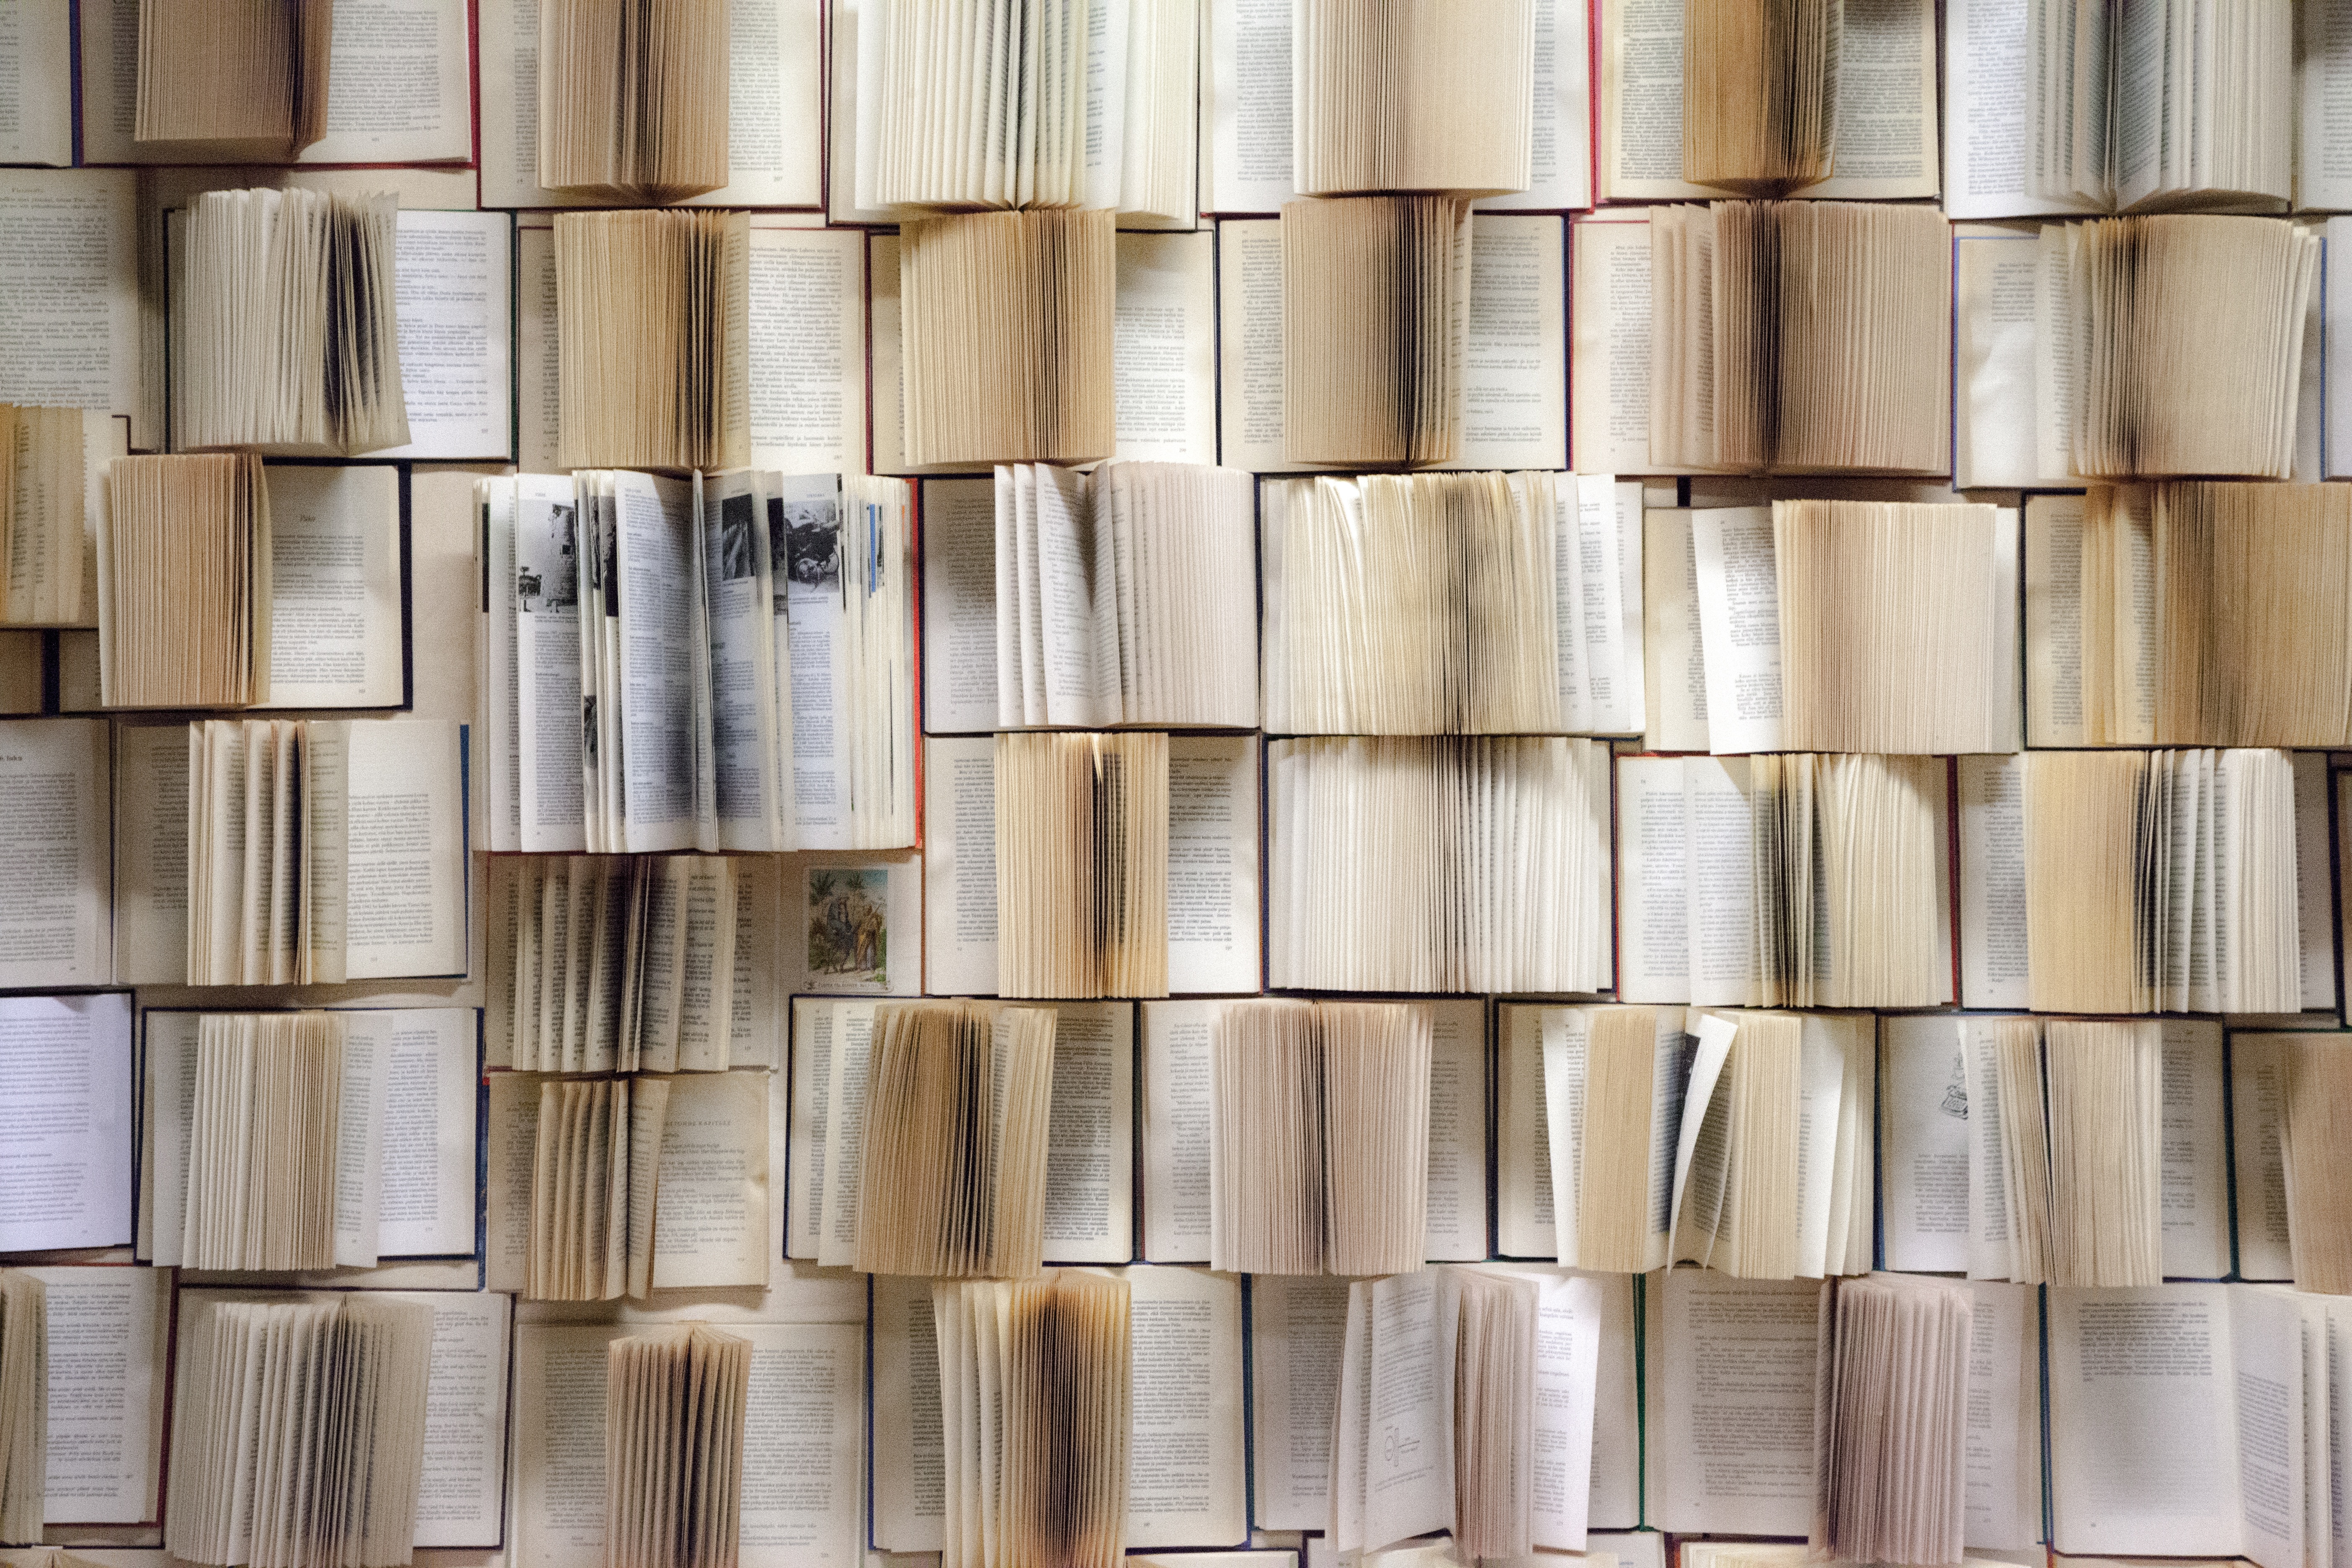
read, open, wood, row, vintage, antique, retro, texture, floor, interior, old, wall, reading, rustic, decoration, collection, curtain, nostalgia, tile, room, paper, interior design, textbook, literature, design, books, hardwood, text, decorative, media, conceptual, document, information, bamboo, stylish, aged, flooring, home interior, old books, hardcover, interior wall, book wall, window covering, window treatment